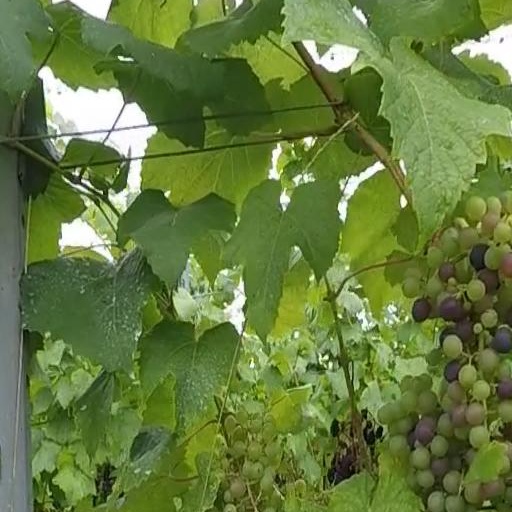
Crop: grape